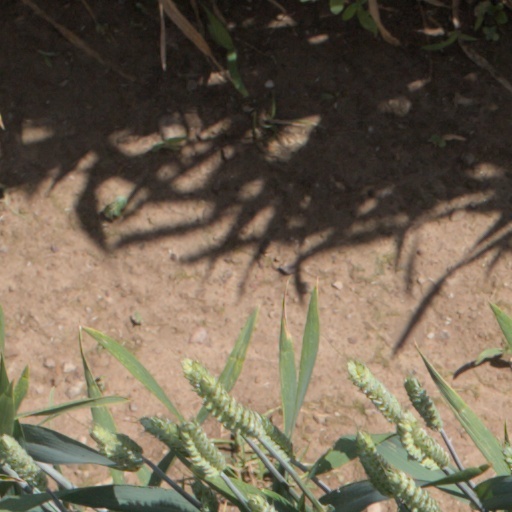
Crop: wheat